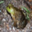
Label: frog